Drangmeister

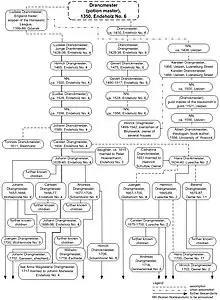
The distribution of the name "Drangmeister" from 1350 to 1700

Coming into use approximately in the year 1350 at the farmstead "Endeholz No. 6" the name "Drangmeister" had spread during the following 350 years as shown in the adjacent image – as far as namesakes could be determined for that period.